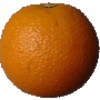
Label: orange